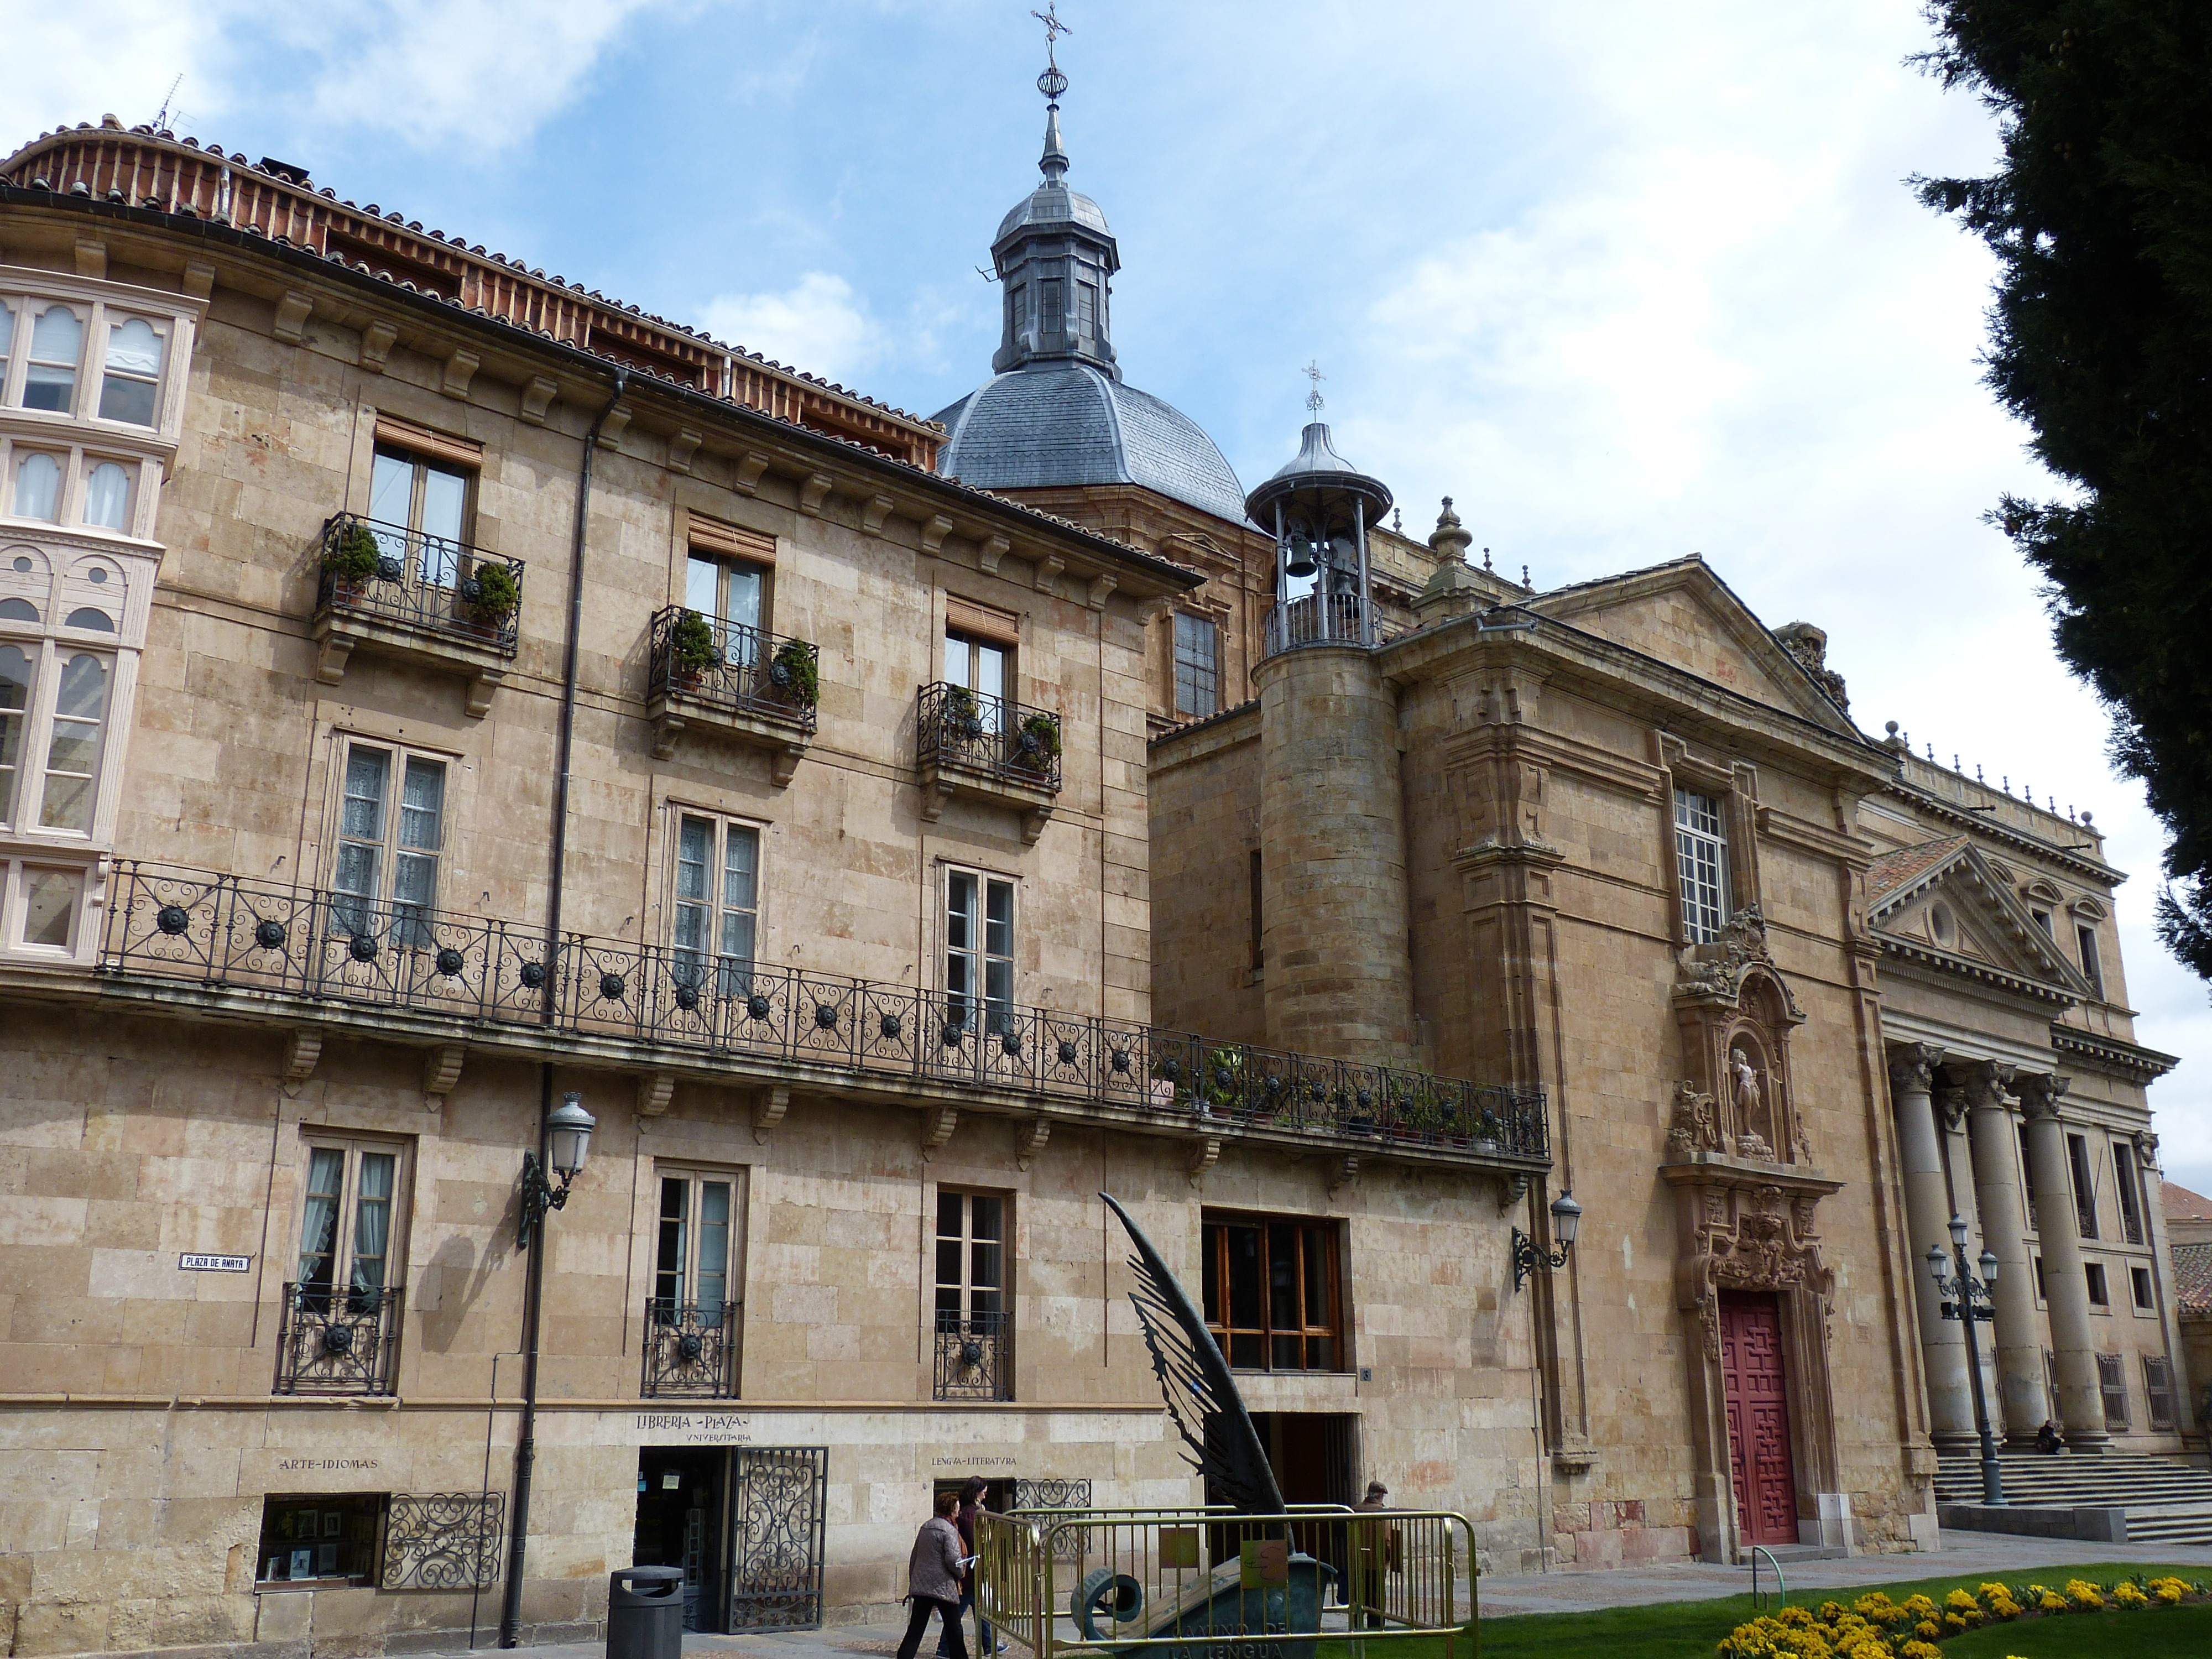
architecture, town, building, palace, balcony, pillar, plaza, landmark, facade, world heritage, spain, study, university, synagogue, salamanca, estate, historically, portal, neighbourhood, castile, unesco world heritage site, ancient history